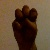
The image shows a hand gesture representing the letter 'E' in Indian Sign Language.